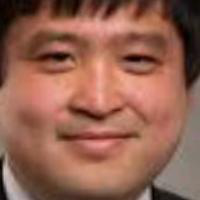
Age group: age 31-40